Katsuogi

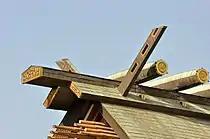
"Katsuogi" decorated with the Imperial Seal of Japan

The "katsuogi" is usually a short, rounded log. Most are round, although square or diamond shapes have occasionally been used. Some are carved with tapered ends. More ornate "katsuogi" will be covered in gold or bronze, and decorated with the clan symbol or motif.